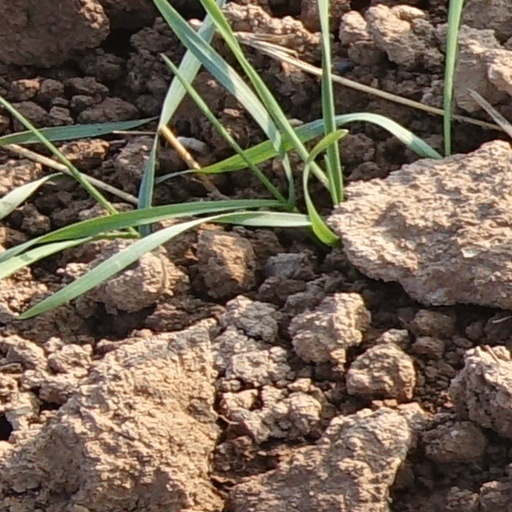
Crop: wheat